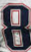
Number: 8